De Volksbank

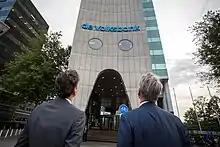
CEO Maurice Oostendorp and Dutch minister of Finance Jeroen Dijsselbloem reveal the new logo at the Utrecht headquarters (September 2016).

On 1 February 2013 SNS Bank and its parent SNS REAAL were nationalized by the Dutch government to save it from default. Investors were expropriated as a result of the nationalization and originally, the Ministry of Finance did not want to provide any compensation at all, but in February 2021, after years of legal proceedings, a Dutch court ruled that the government must pay 804 million euros plus interest to them.